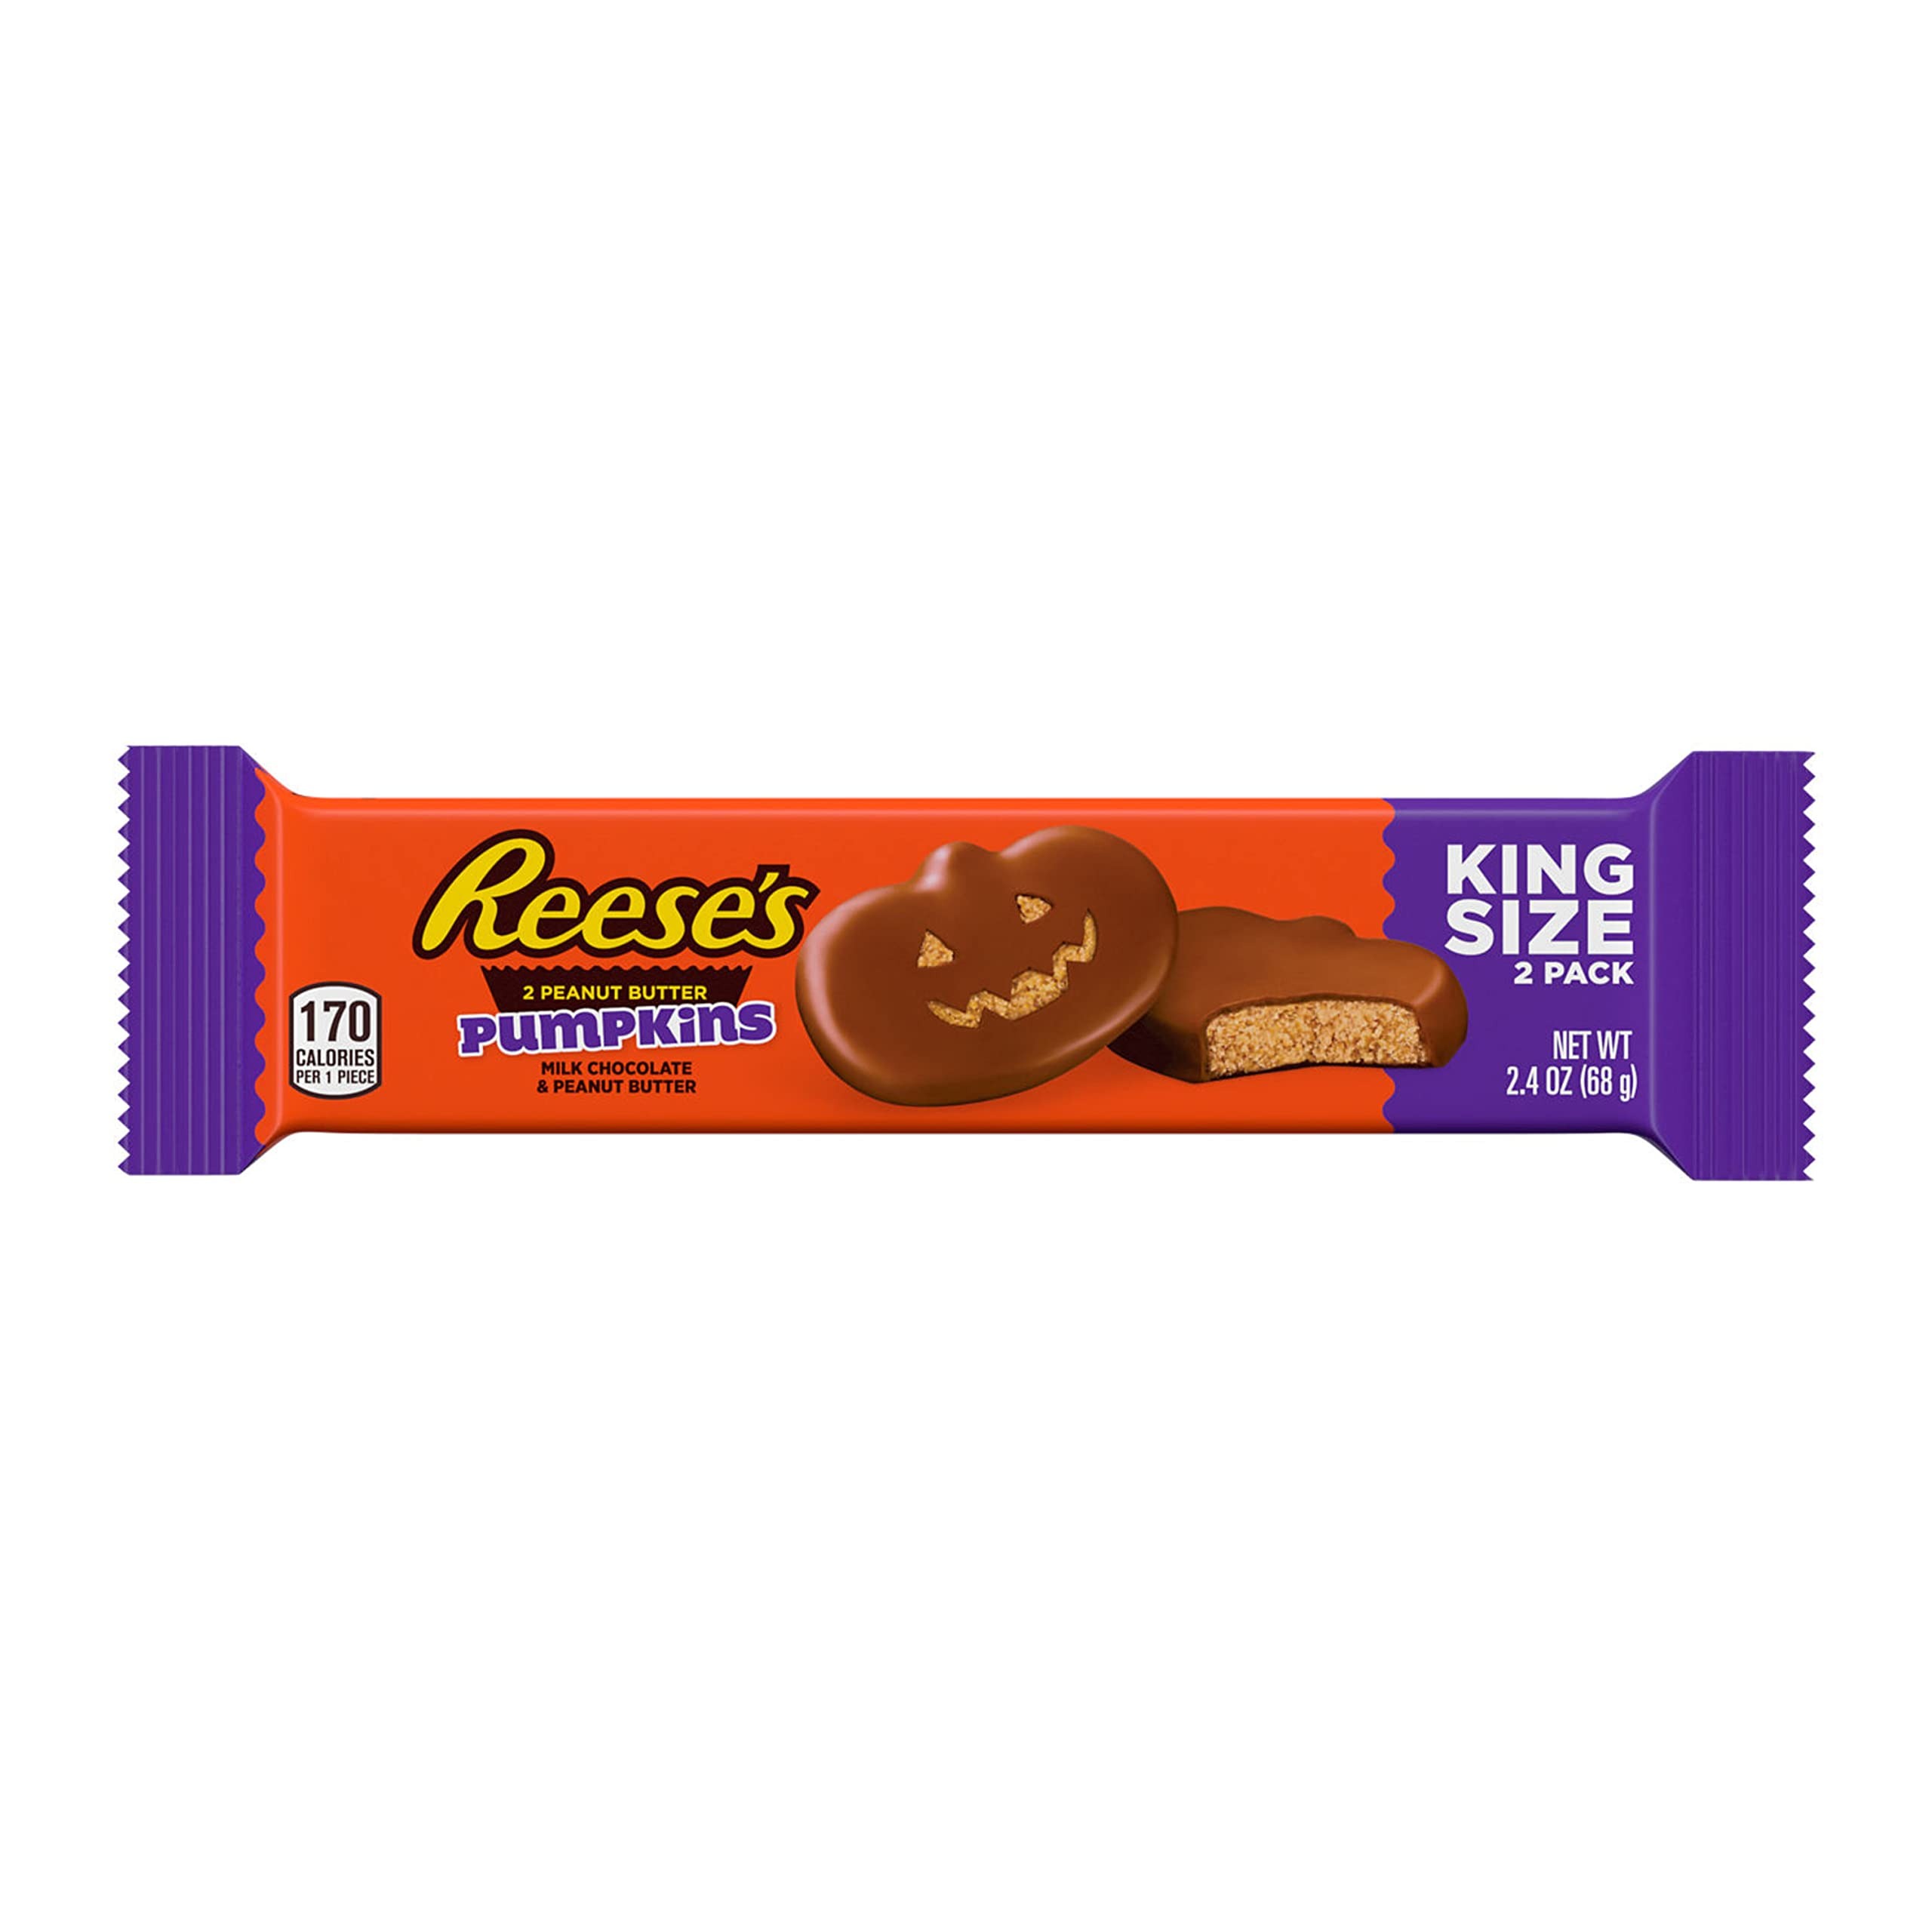
Item Name: REESE'S Milk Chocolate Peanut Butter King Size, Halloween Pumpkins Candy 2-Pack, 2.4 oz
Bullet Point 1: Contains one (1) 2.4-ounce King-Size 2-pack of REESE'S Milk Chocolate Peanut Butter Pumpkins Candy
Bullet Point 2: Make Halloween and fall festivities more fun, whether you're trick-or-treating or carving pumpkins with REESE'S pumpkin-shaped peanut butter candies
Bullet Point 3: Certified kosher peanut butter pumpkin REESE'S candies in a decorative Halloween candy 2-pack
Bullet Point 4: Unwrap REESE'S candies during Sunday night football games, retirement parties, lunch breaks and birthday celebrations
Bullet Point 5: Have your Halloween candy bowls ready with REESE'S milk chocolate peanut butter sweets for trick-or-treaters and costume party guests
Value: 2.4
Unit: Ounce

Price: 3.61